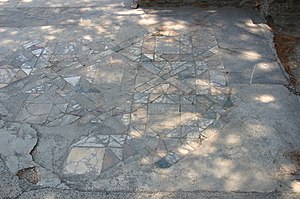
Gallo-romersk kultur / Gallo-romerske monumenter / Byer
Gulvmosaik fra et romersk hus, udgravet i Vaison-la-Romaine.
Udtrykket gallo-romersk kultur bruges om den romersk prægede kultur i Gallien. Den udviklede sig under romaniseringen af befolkningen i tiden efter Julius Cæsar, og den var kendetegnet af gallernes overtagelse eller tilpasning af romerske skikke og levevis på gallisk grund. Den godt undersøgte blanding af kulturer i Gallien giver historikerne en model, der kan bruges som sammenligningsgrundlag for romaniseringen i andre, mindre godt undersøgte romerske provinser.